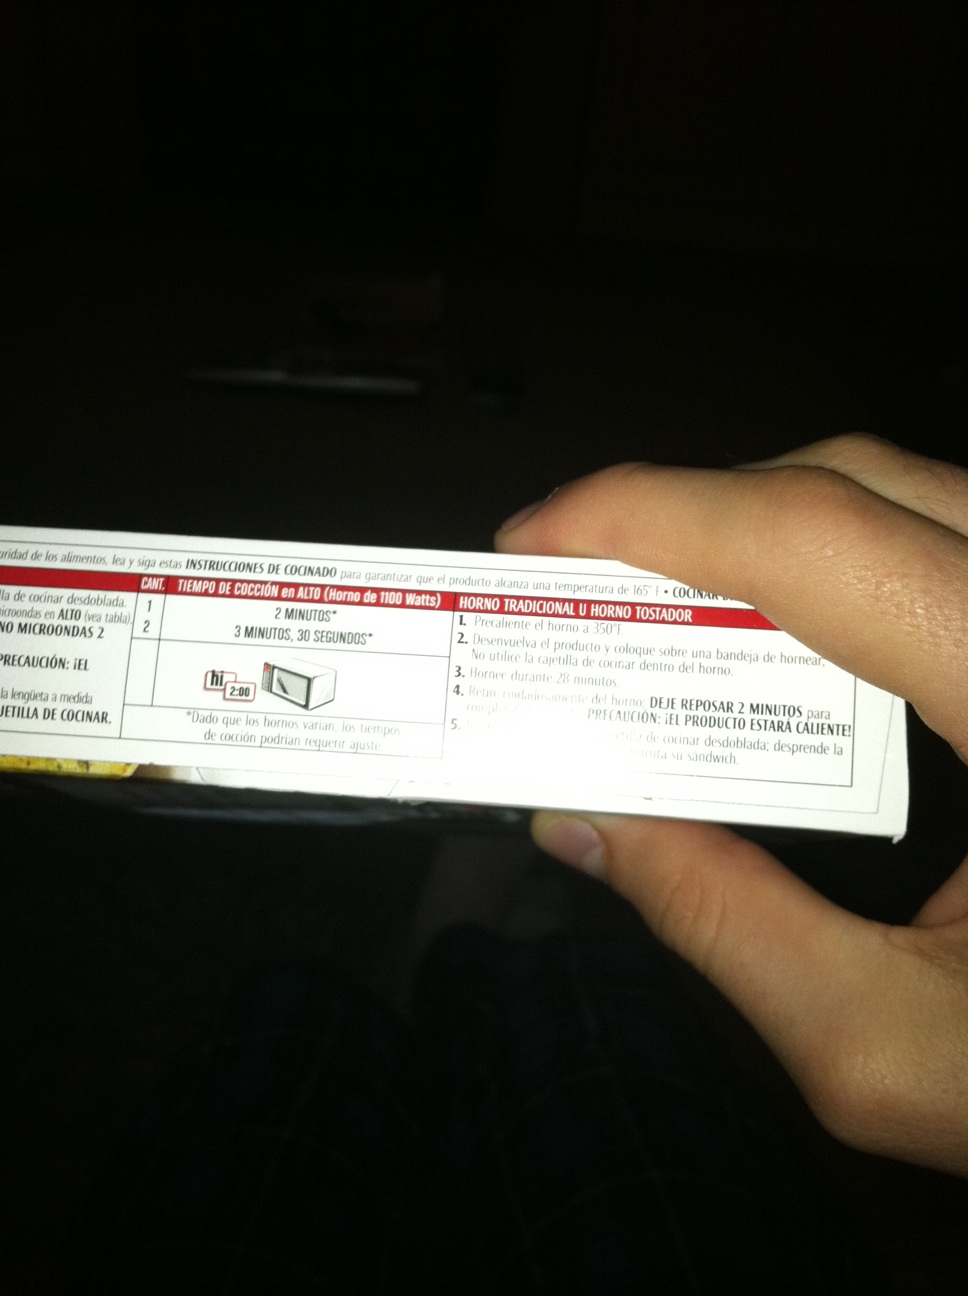Question: What is directions for the box?
Answer: unanswerable